200 (Criminal Minds)

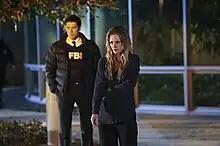
JJ (A. J. Cook) with Hotch (Thomas Gibson) after being rescued by the BAU.

"200" is the fourteenth episode of the ninth season of the American police procedural crime drama television series "Criminal Minds", and the 200th episode overall, The episode aired on CBS on February 5, 2014, and was written by Rick Dunkle and directed by Larry Teng.